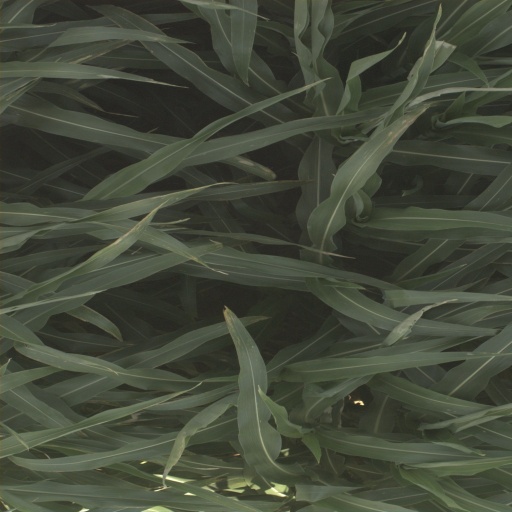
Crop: sorghum